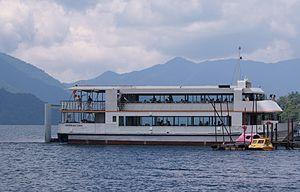
Le lac Chūzenji est un lac naturel d'eau douce du Japon situé à Nikkō dans la préfecture de Tochigi, sur l'île Honshū, au nord de l'agglomération de Tokyo. Cette étendue d'eau, d'une superficie d'environ 11,9 km², constitue la source de la rivière Daiya, un cours d'eau du bassin versant du fleuve Tone. Elle est apparue il y a 17 000 ans, au cours d'une brève période d'activité volcanique du mont Nantai, l'un des sommets des monts Nikkō.